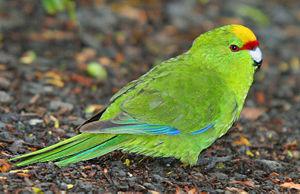
La Perruche à tête d'or ou Kakariki à front jaune est une espèce d'oiseaux de la famille des Psittacidae.